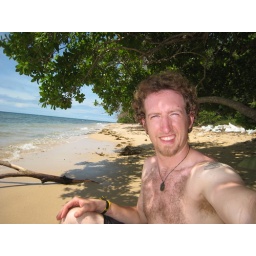
Sitting on the rock under the awesome shade tree by the waterfall